Mike Nichols

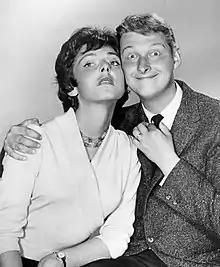
Nichols and May,

Nichols first saw Elaine May when she was sitting in the front row while he was playing the lead in a Chicago production of "Miss Julie," and they made eye contact. Weeks later he ran into her in a train station where he started a conversation in an assumed accent, pretending to be a spy, and she played along, using another accent. They hit it off immediately, which led to a brief romance. Later in his career, he said "Elaine was very important to me from the moment I saw her."